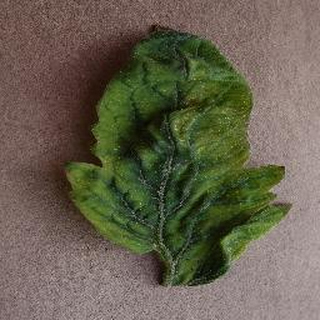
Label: tomato_yellow_leaf_curl_virus